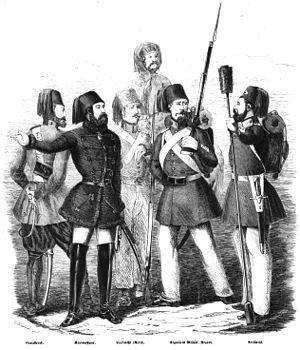
L’histoire de l’armée ottomane peut être divisée en cinq périodes principales. Les bases de ce qu'elle deviendra sont posées entre 1299 avec la fondation de l'empire ottoman et 1453. La « période classique » débute en 1451 avec le couronnement du sultan Mehmed II, jusqu'à la paix de Zsitvatorok en 1606. Les réformes militaires couvrent une période qui s'étend de 1606 à 1826, où l'armée ottomane entre dans ce qui est appelé la « période moderne » jusqu'au milieu du XIXᵉ siècle. Le déclin de l'empire et de son armée commence en 1861 avec le règne du sultan Abdülaziz et s'effondre en 1918 après l'armistice de Moudros.
Pendant la période du déclin de l'Empire ottoman, le gouvernement des sultans mène, à partir de 1826, une série de réformes pour renforcer et moderniser l'armée ottomane afin de faire face aux révoltes intérieures et aux ambitions des puissances étrangères. Les réformes des Tanzimat établissent une armée permanente basée sur la conscription mais ne peuvent empêcher une série de défaites dans les guerres russo-turques et les guerres balkaniques. Allié de l'Allemagne pendant la Première guerre mondiale en Orient, il est entraîné dans sa défaite en 1918. Le refus de la capitulation entraîne la constitution d'une nouvelle armée nationale, autour de Mustafa Kemal, qui sort victorieuse de la guerre d'indépendance turque en 1922.